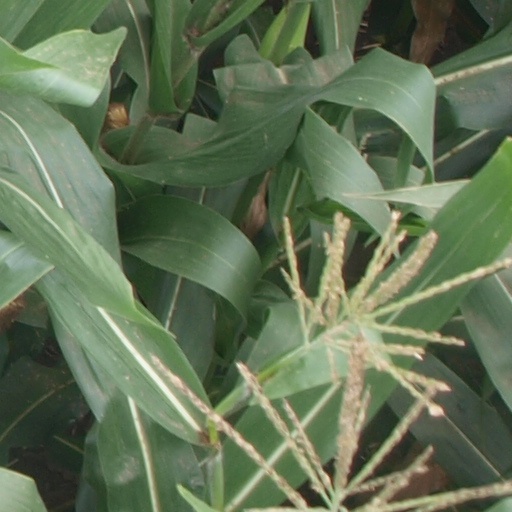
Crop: maize; corn